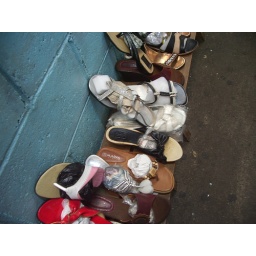
One shoe from each pair sits out for sale in a Salvadoran market in order to prevent theft.